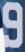
Number: 9